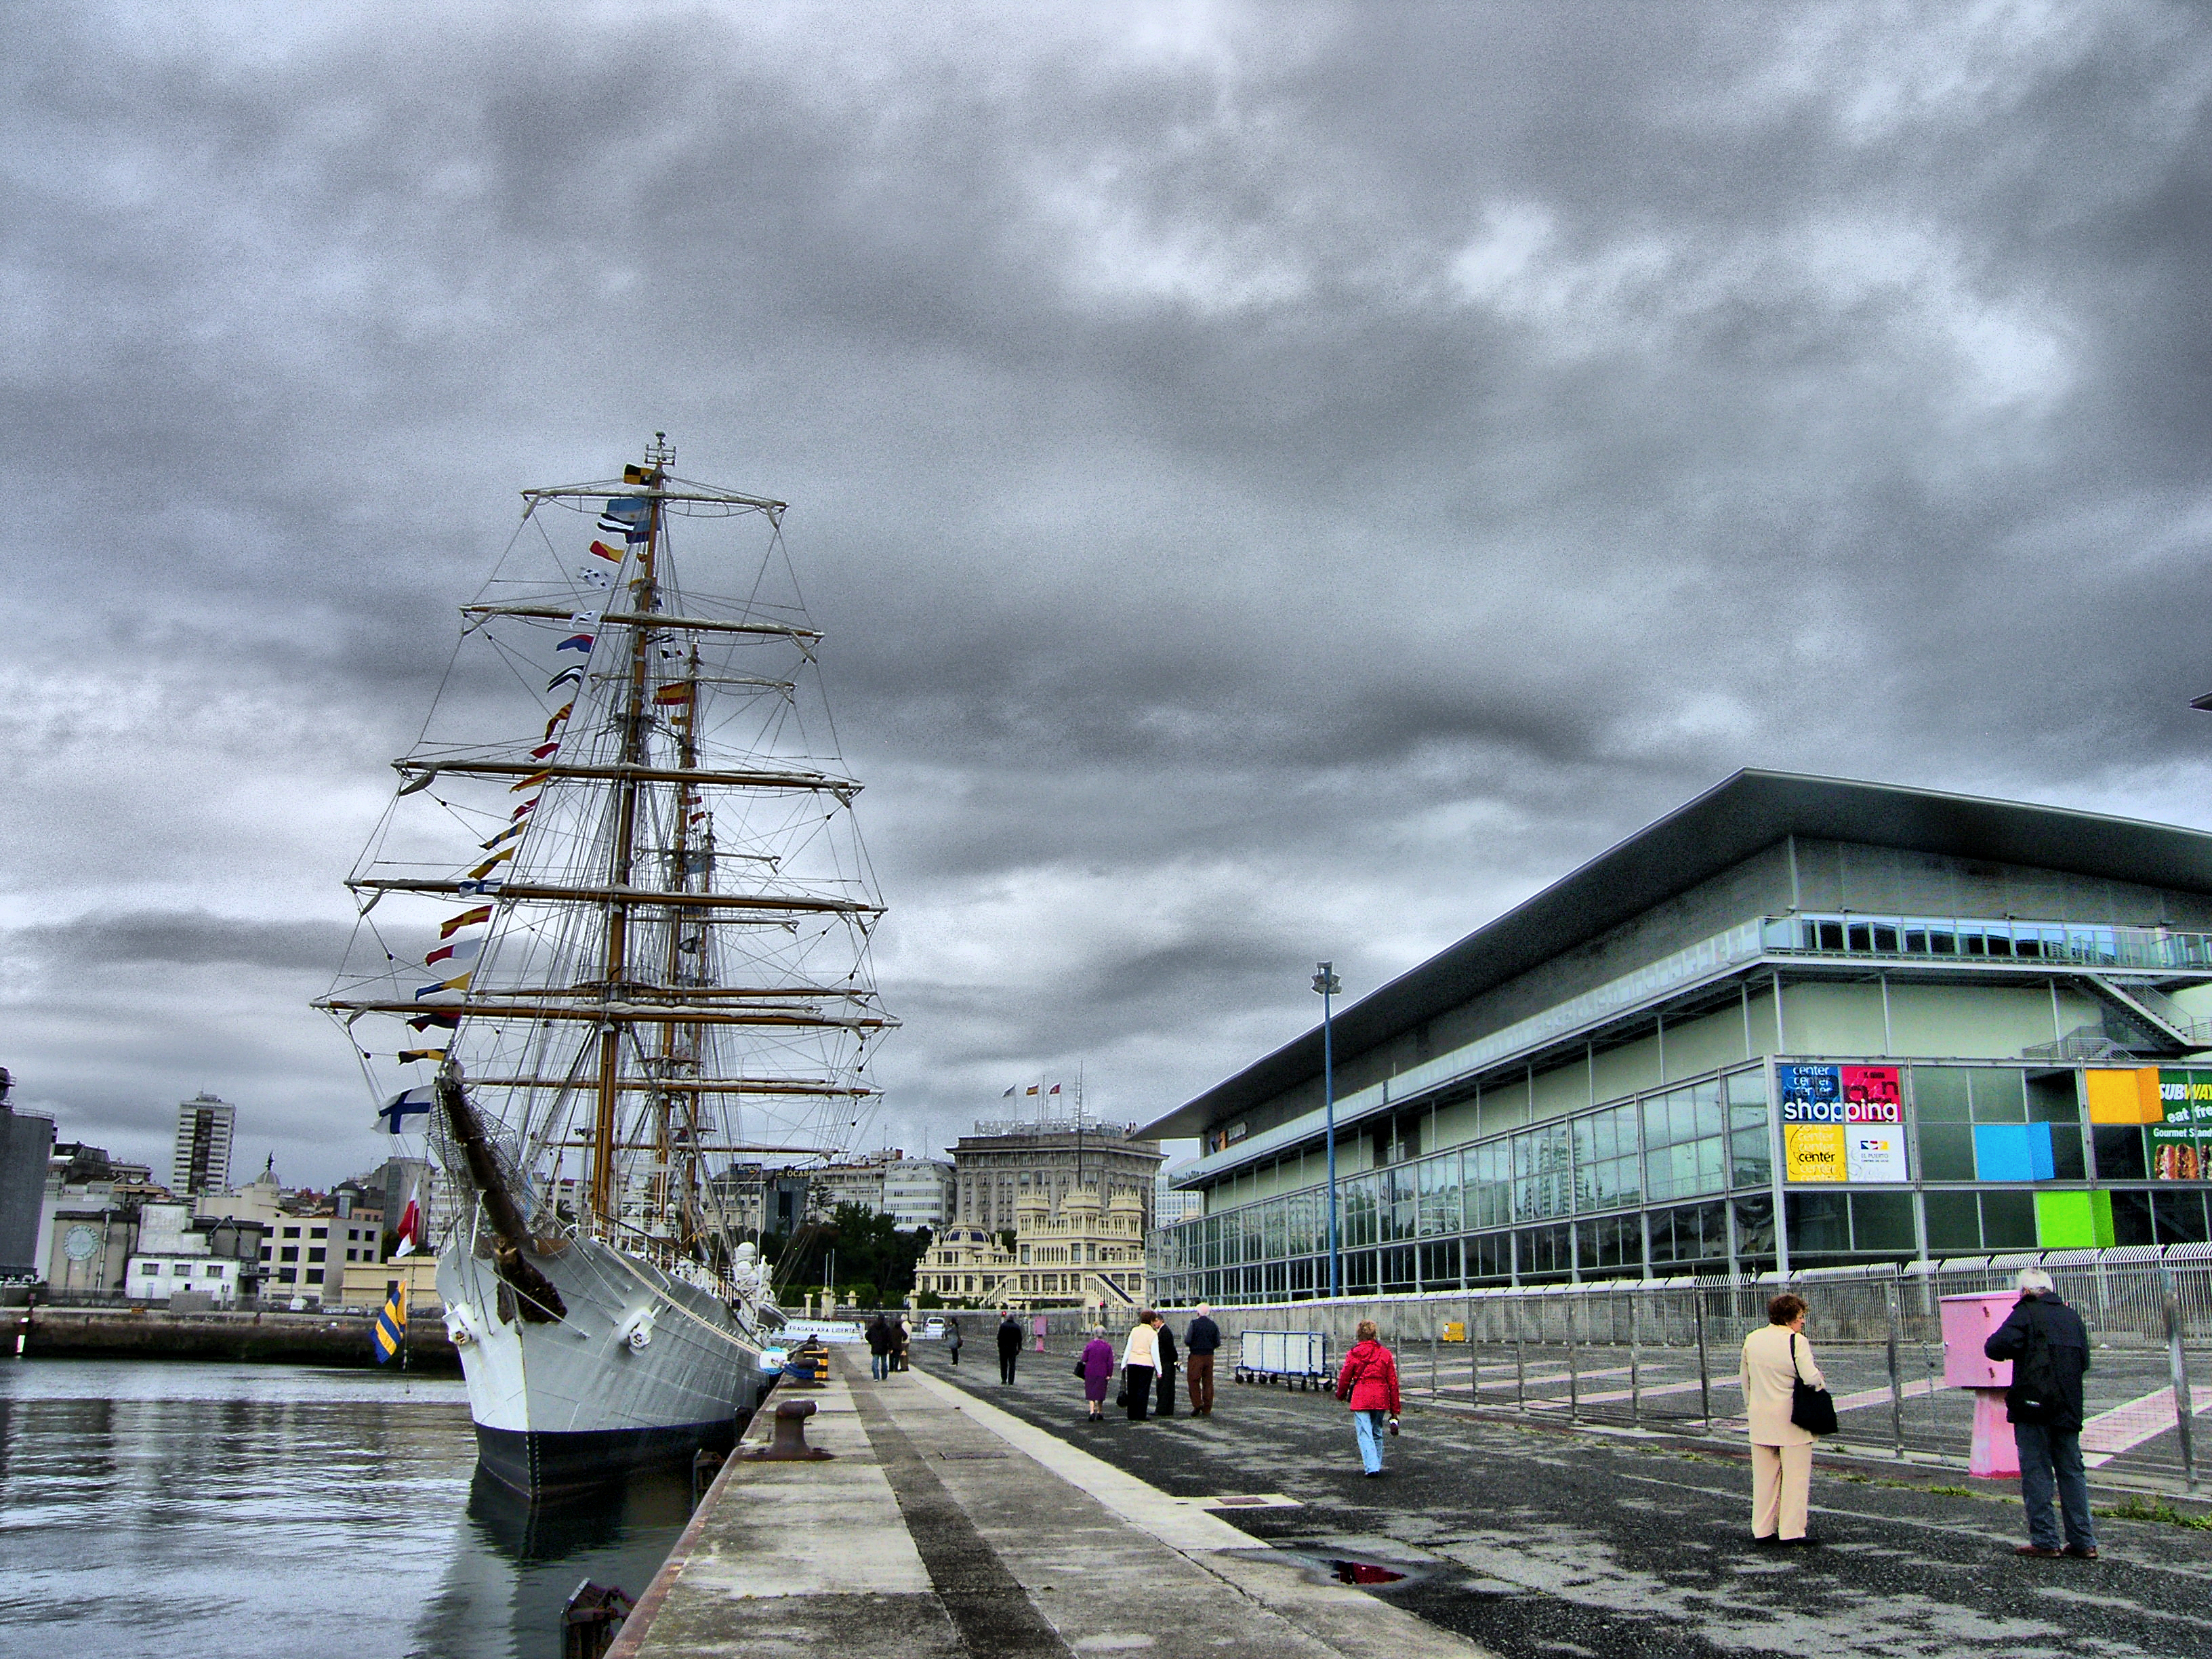
boat, city, ship, cityscape, transport, europe, vehicle, waterway, spain, europa, mar, galicia, puerto, atlantic, watercraft, galiza, embarcaciones, marineras, acoru a, coru a, puertocoru a